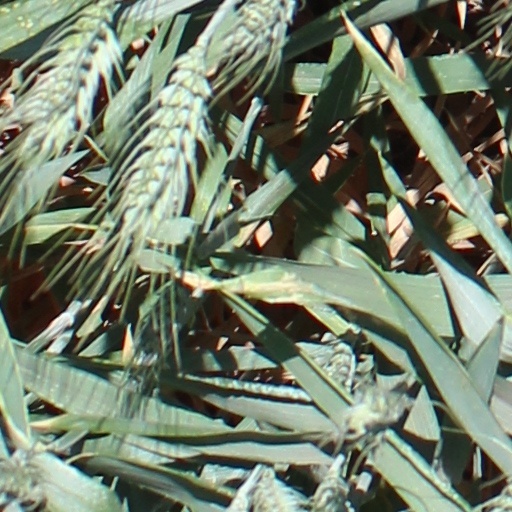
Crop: wheat